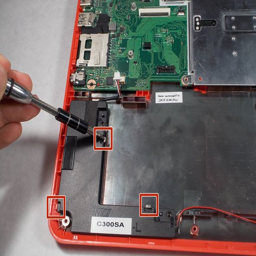
there are metal clips and plastic clip holding the right speaker in place .